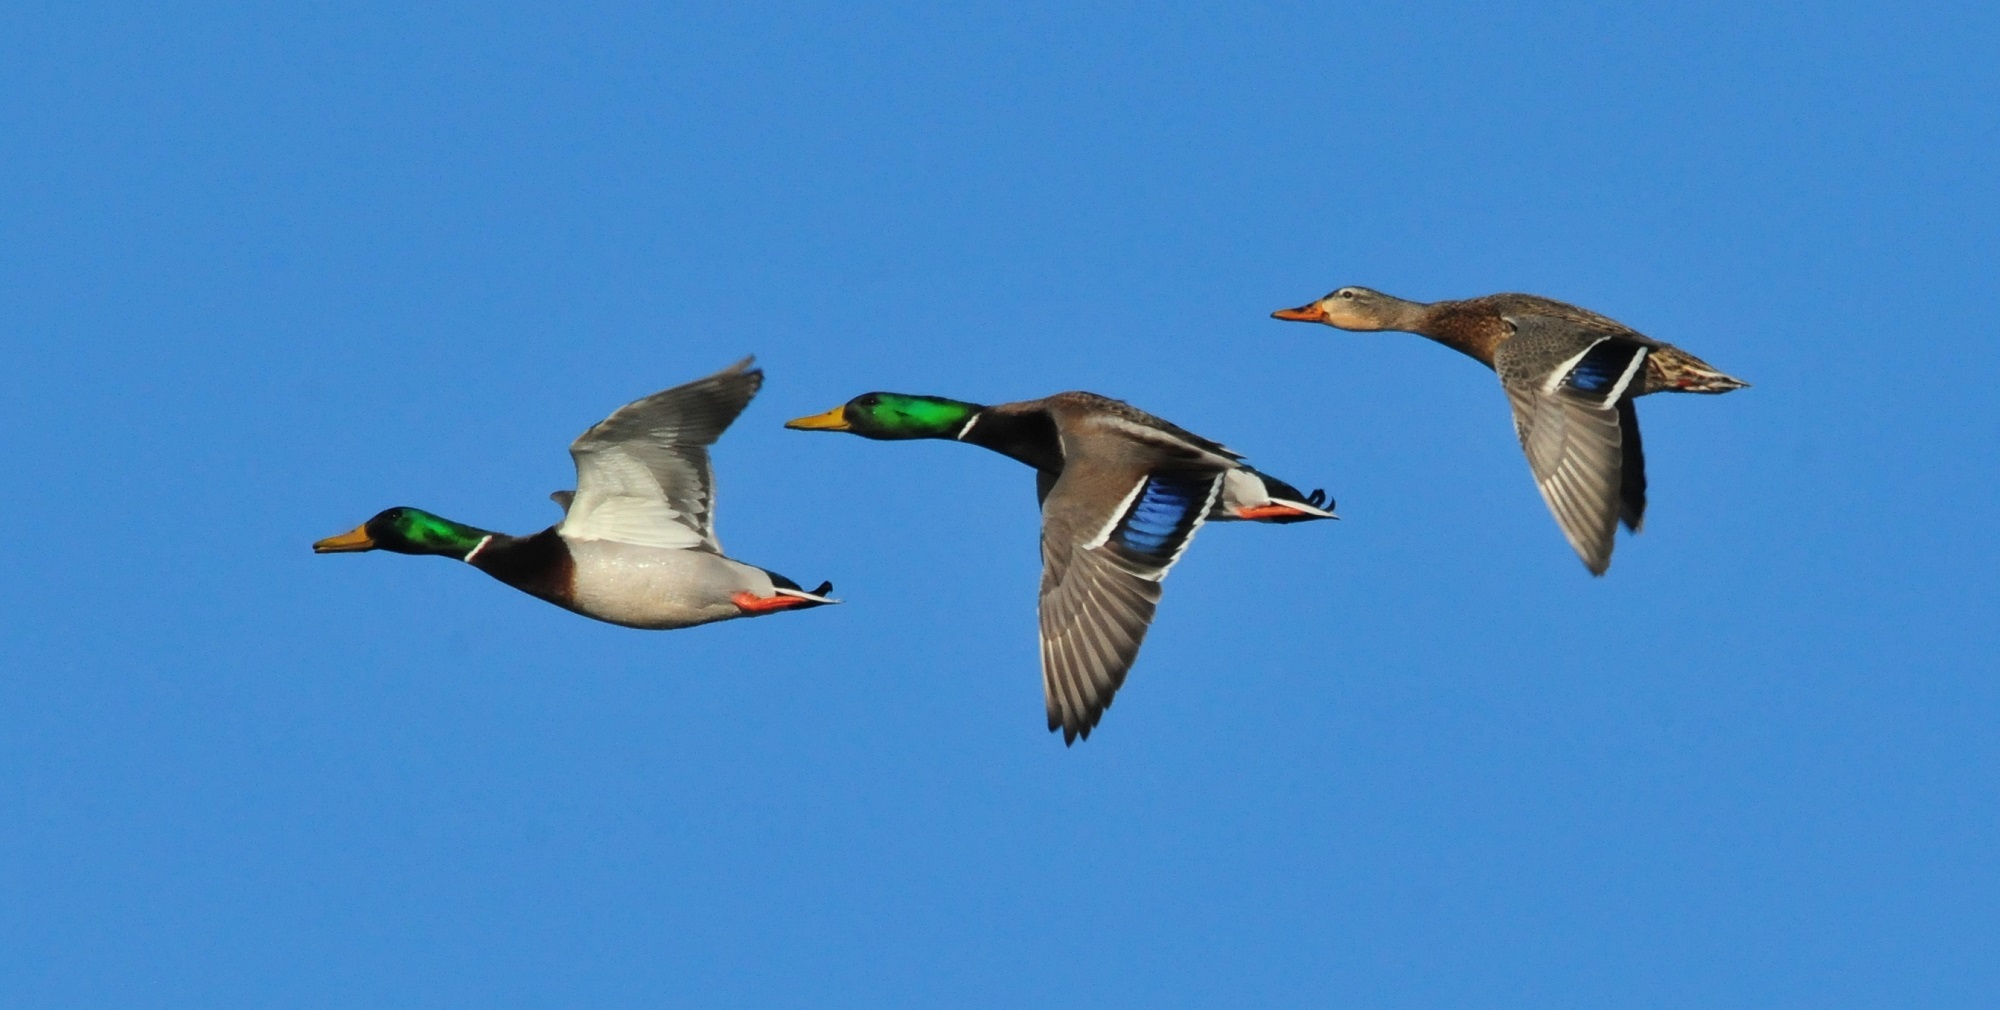
nature, bird, wing, flying, female, wildlife, beak, fowl, fauna, hen, duck, goose, vertebrate, waterfowl, water bird, mallard, canard, males, bird migration, mallard ducks, drakes, animal migration, ducks geese and swans